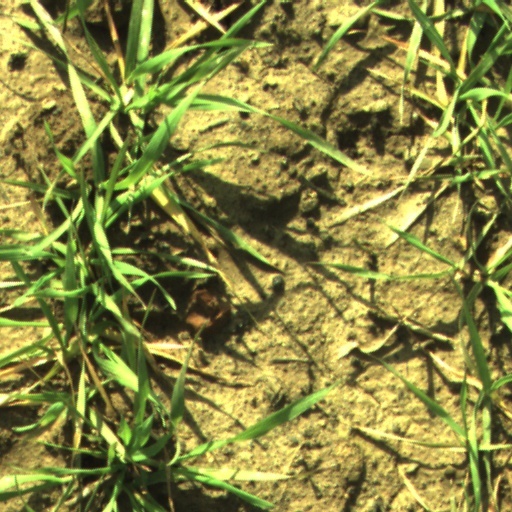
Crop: wheat